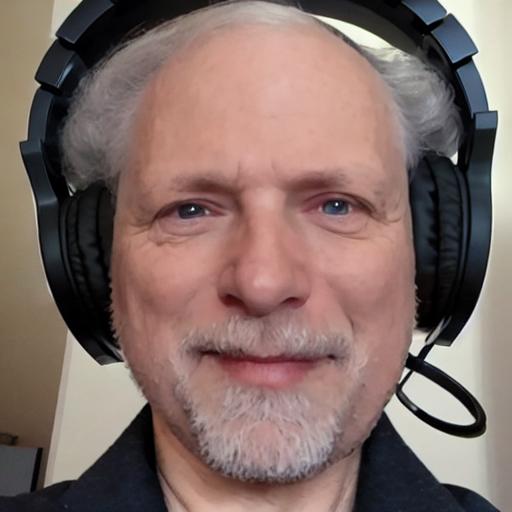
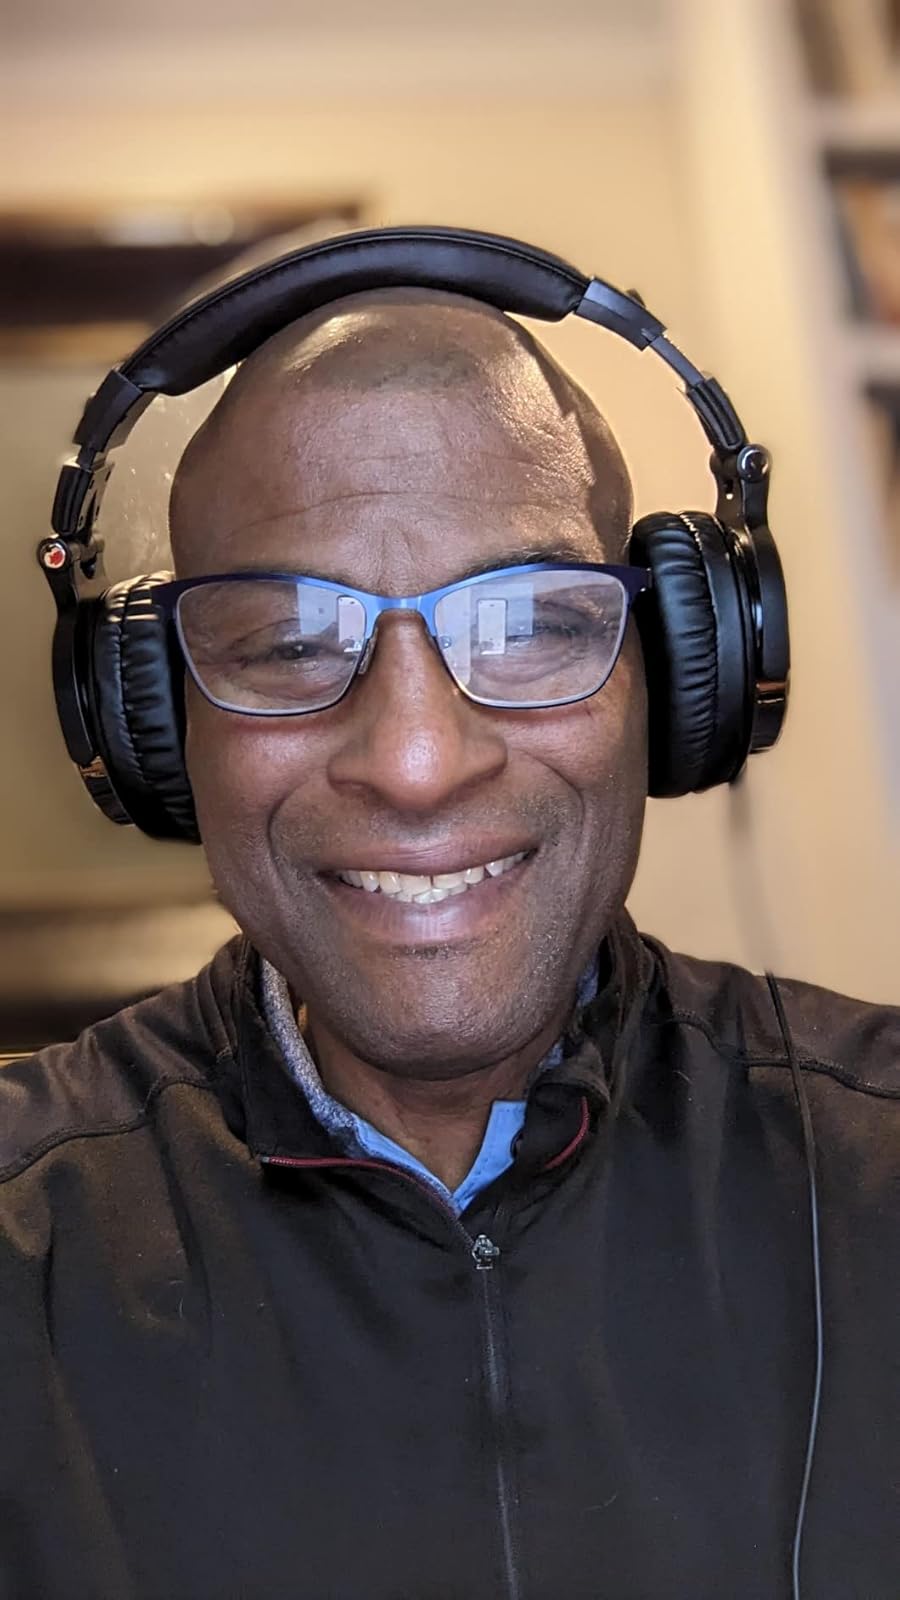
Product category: headphones
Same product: no